Dudleya greenei

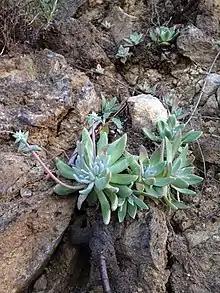
In habitat.

This species of "Dudleya" may or may not be caespitose; it can form clumps up to 1 meter wide. It may have anywhere from 1 to 100+ rosettes. Each rosette can range anywhere from 5 to 46 cm wide. The caudex is 2 to 5 cm wide, and may become elongated. Unlike the nearby "D. candelabrum", the caudex is not swollen at the base. The leaves are evergreen, and are 3 to 22 cm long, 1 to 3.5 cm wide, and 4 to 8 mm thick. The leaf shape is variable. They may be covered in a white epicuticular wax, or present green. The base of the leaf is generally 1 to 3 cm wide, and may wound red or yellow when detached from the stem. The tip of the leaf is generally acute, while the margins of the leaves generally have 0 to 1 angles between the upper and lower leaf surfaces.